Washington School (North Las Vegas, Nevada)

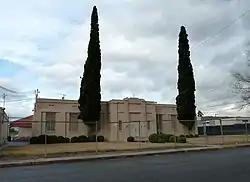

Washington School is a school listed on the National Register of Historic Places in Nevada and is located at 1901 N. White Street in the city of North Las Vegas. The school was open and operated by the Clark County School District until early 2016 when it closed due to budget cuts.